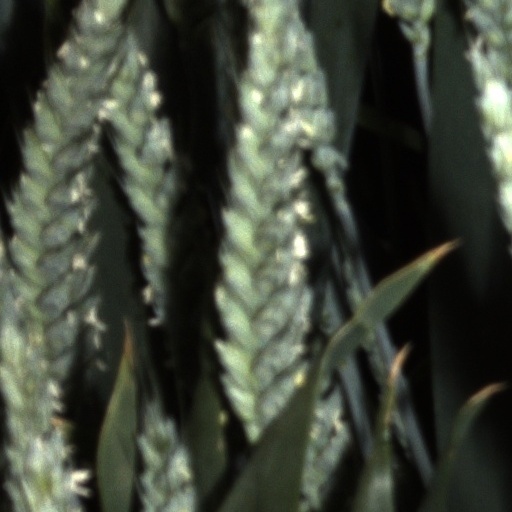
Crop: wheat